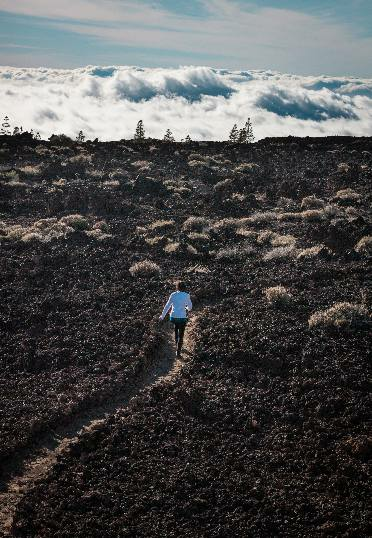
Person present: Yes